American Humane Society

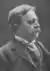
John G. Shortall

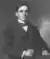
John L. Shortall

Other organization staff include program leaders that oversee the operations of initiatives ranging from No Animals Were Harmed to zoo and aquarium certifications.